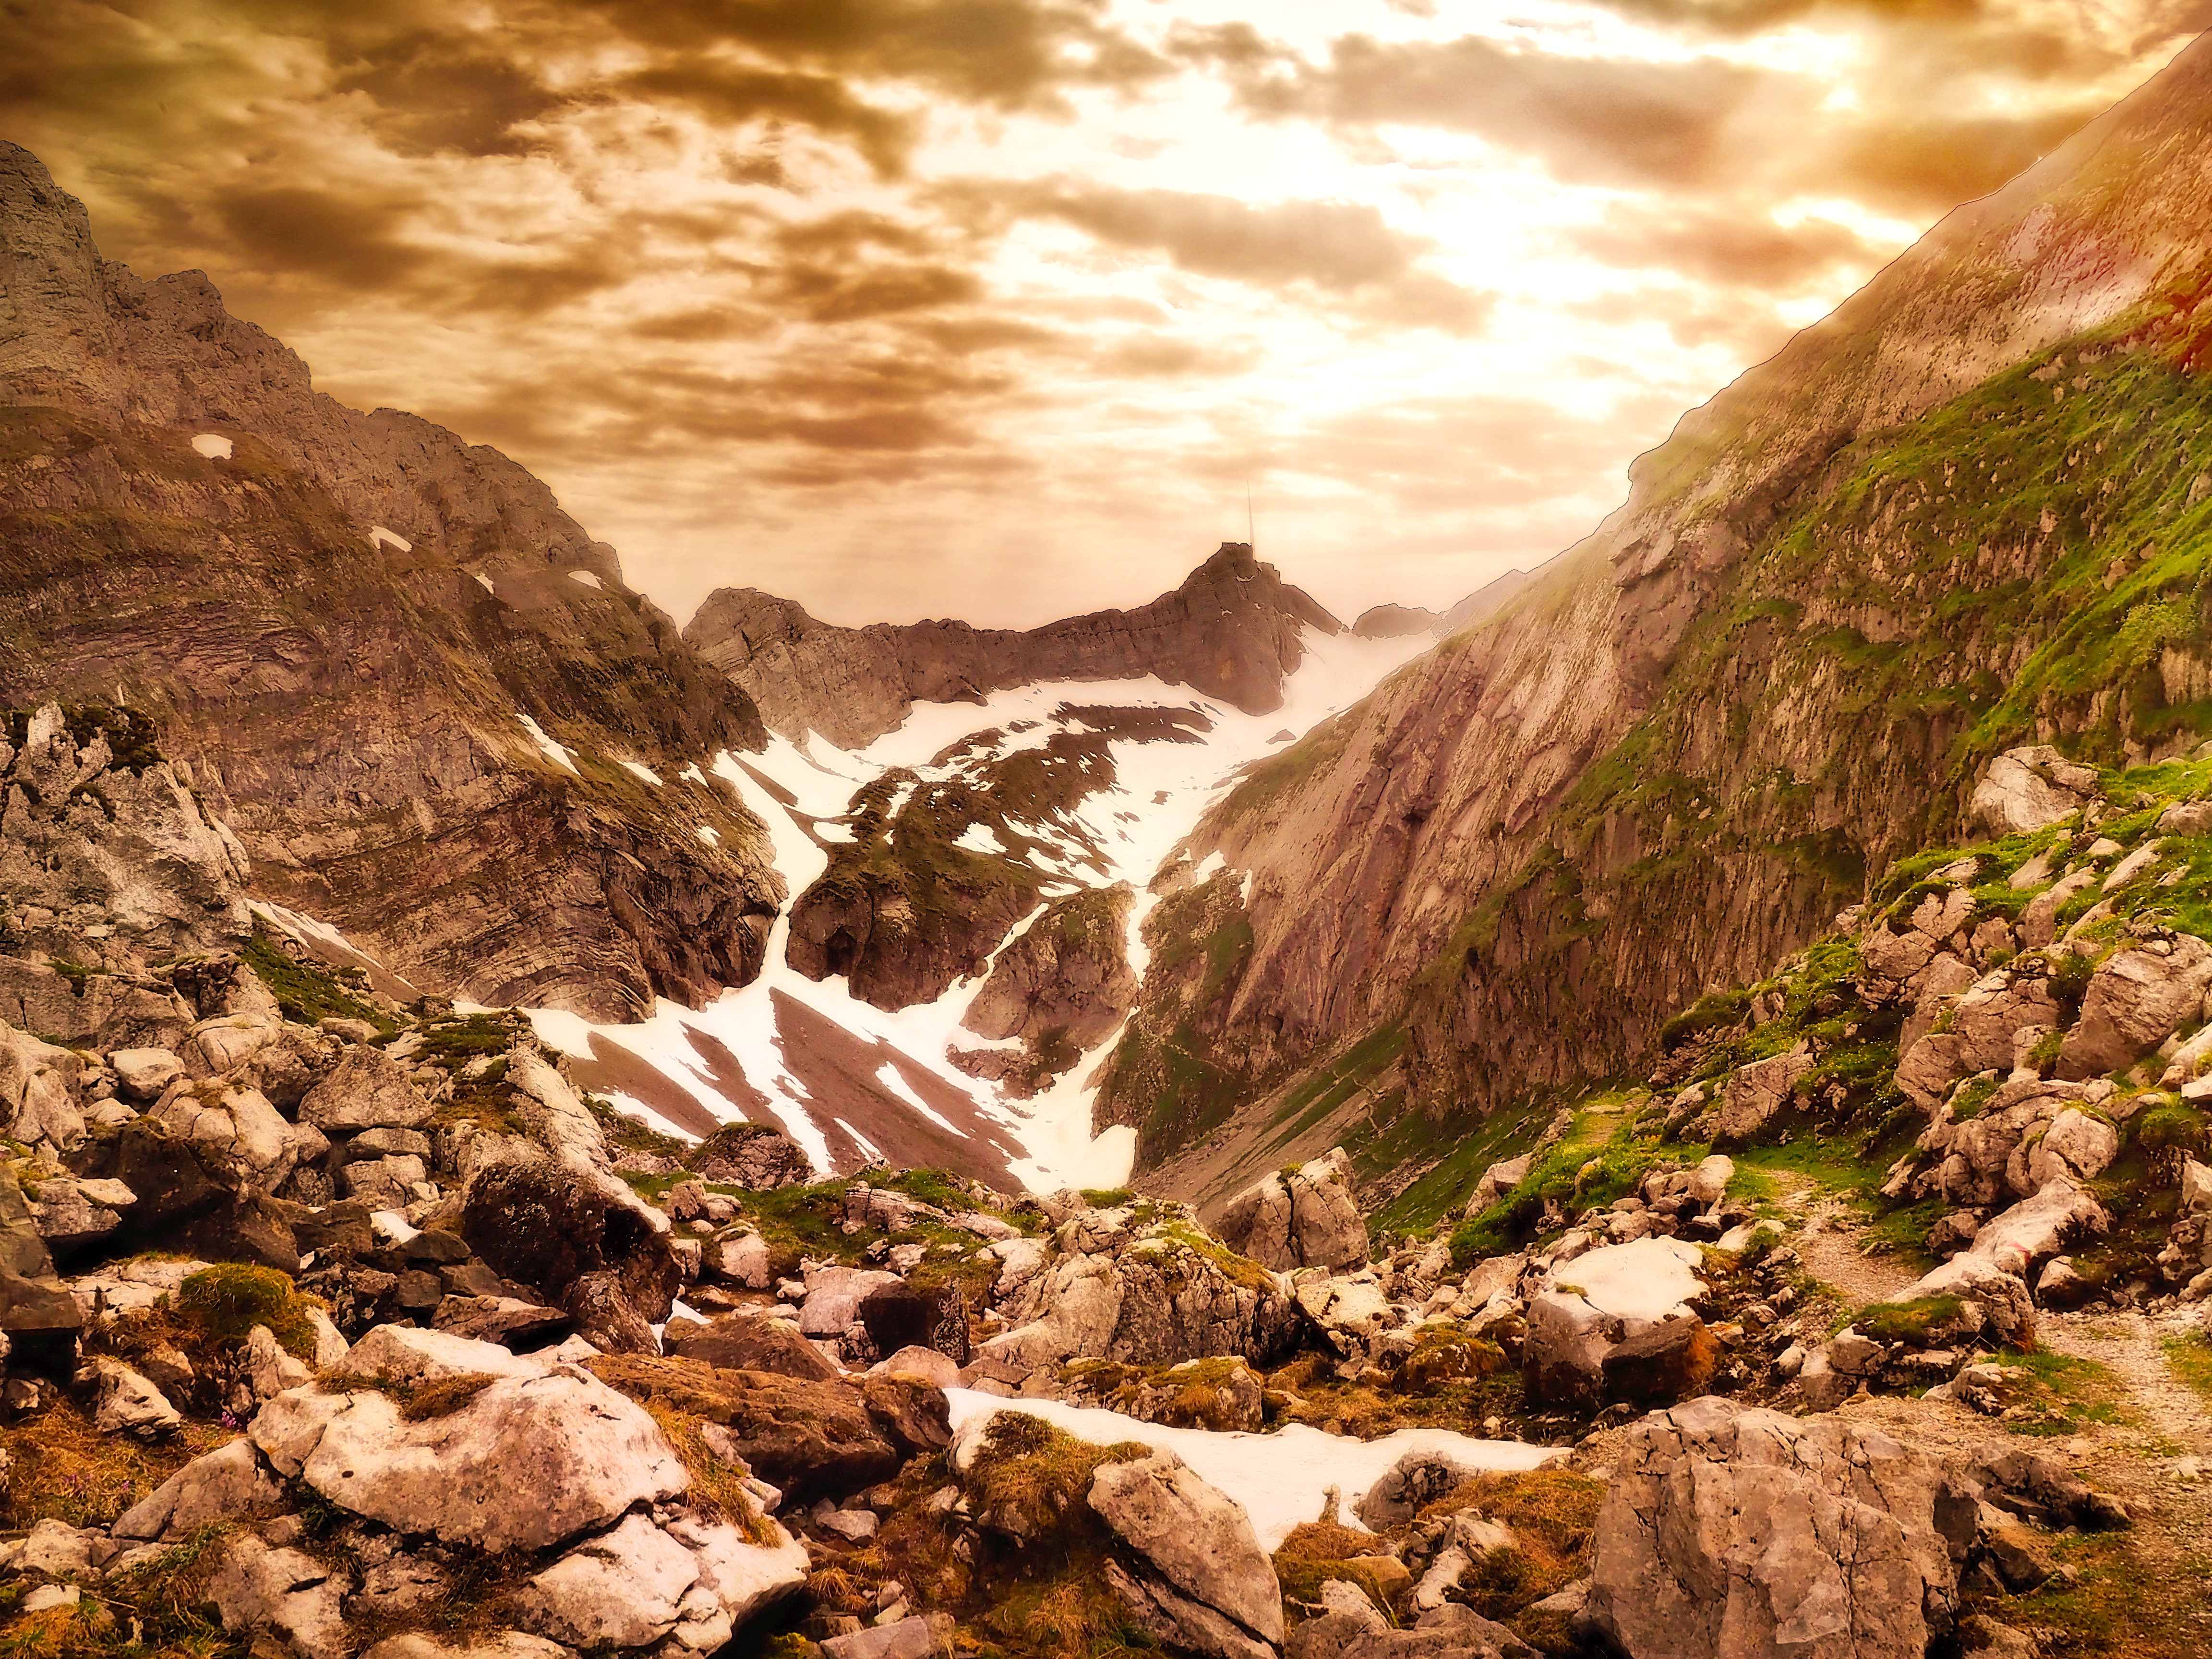
landscape, coast, nature, rock, wilderness, mountain, sky, sunlight, valley, mountain range, cliff, autumn, terrain, lighting, summit, mountain peak, stones, geology, mountains, plateau, water feature, wadi, landform, s ntis, geographical feature, mountainous landforms, geological phenomenon